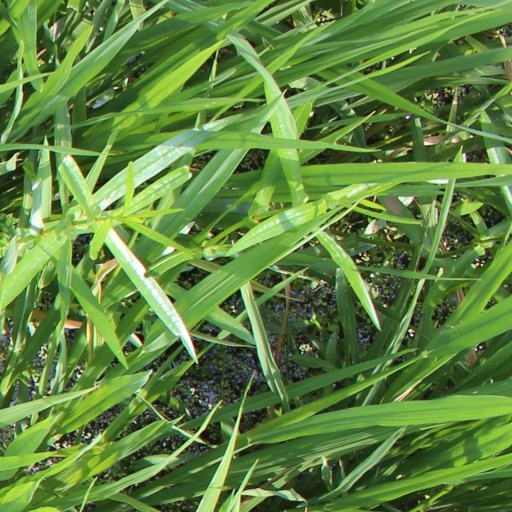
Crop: rice